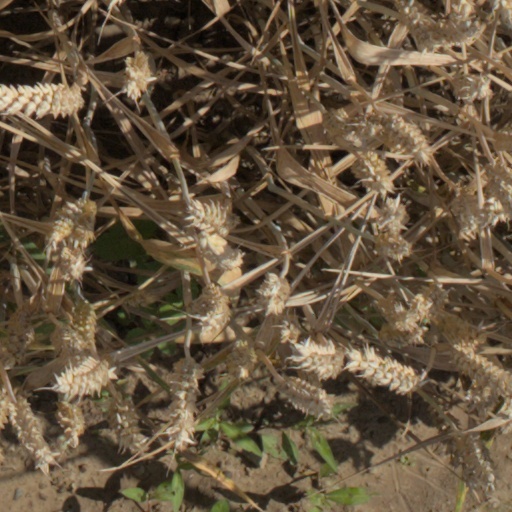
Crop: wheat